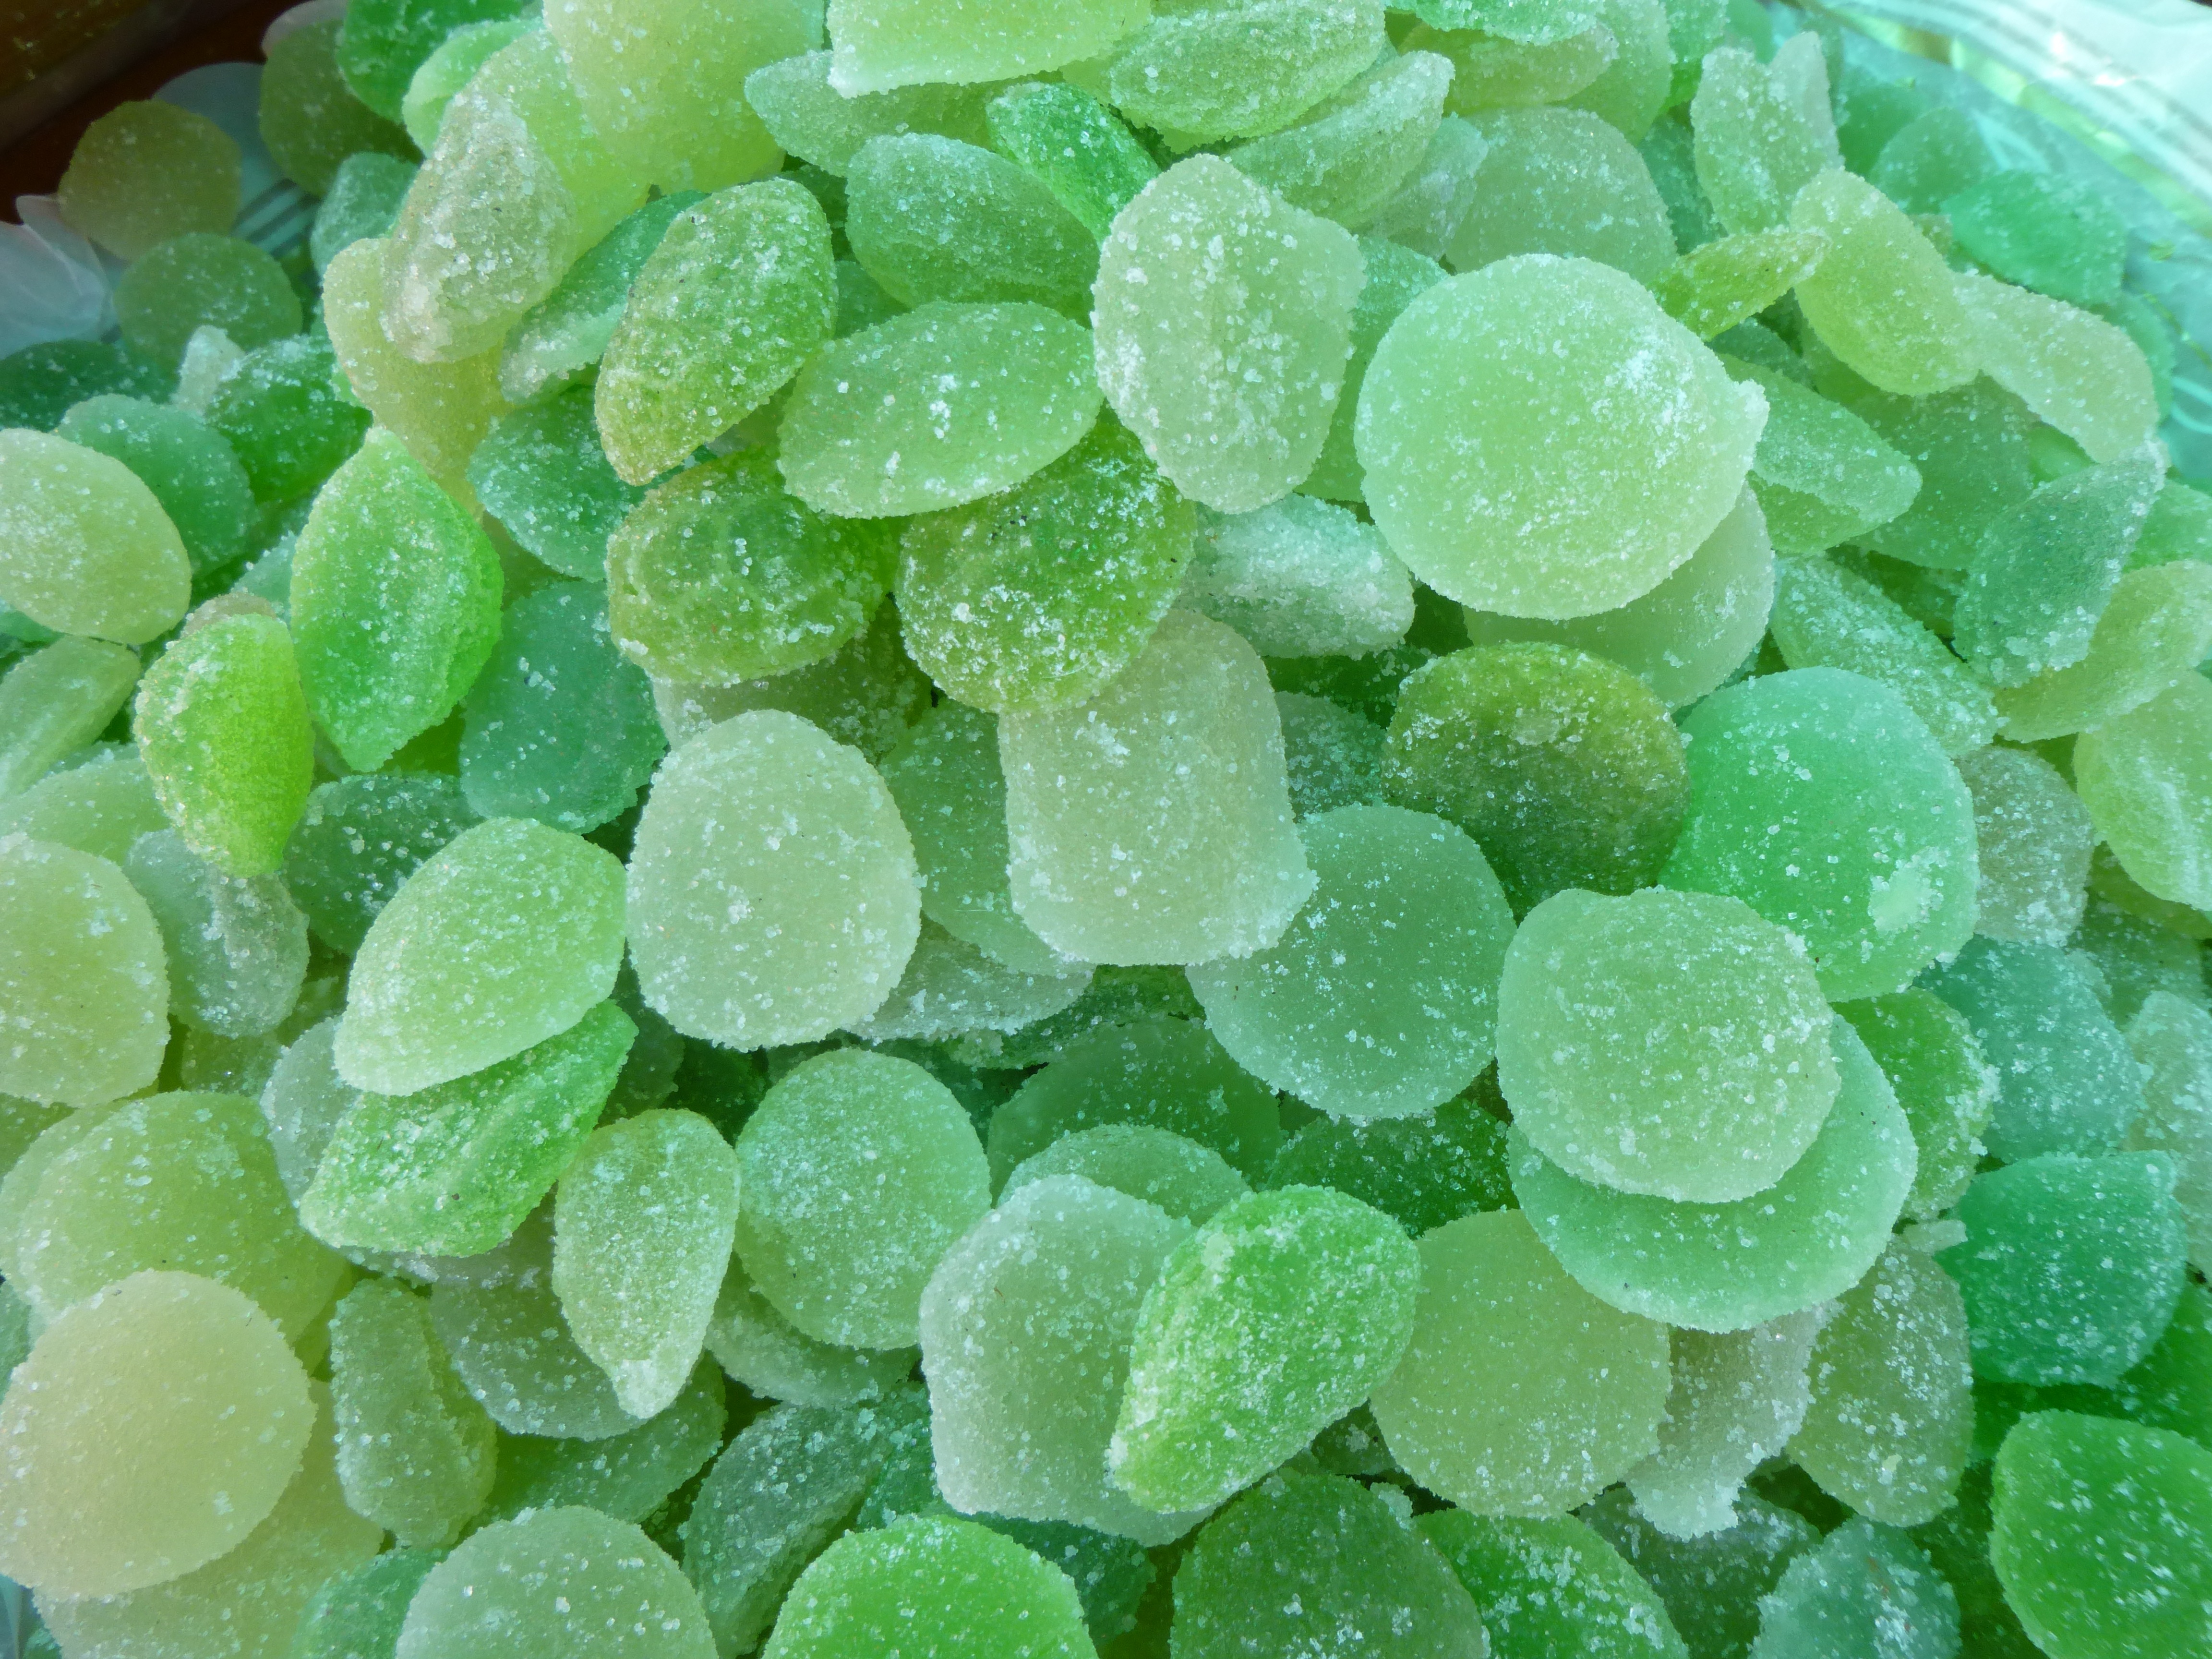
plant, sweet, leaf, flower, food, green, herb, produce, delicious, jelly, candy, flowering plant, annual plant, land plant, centella